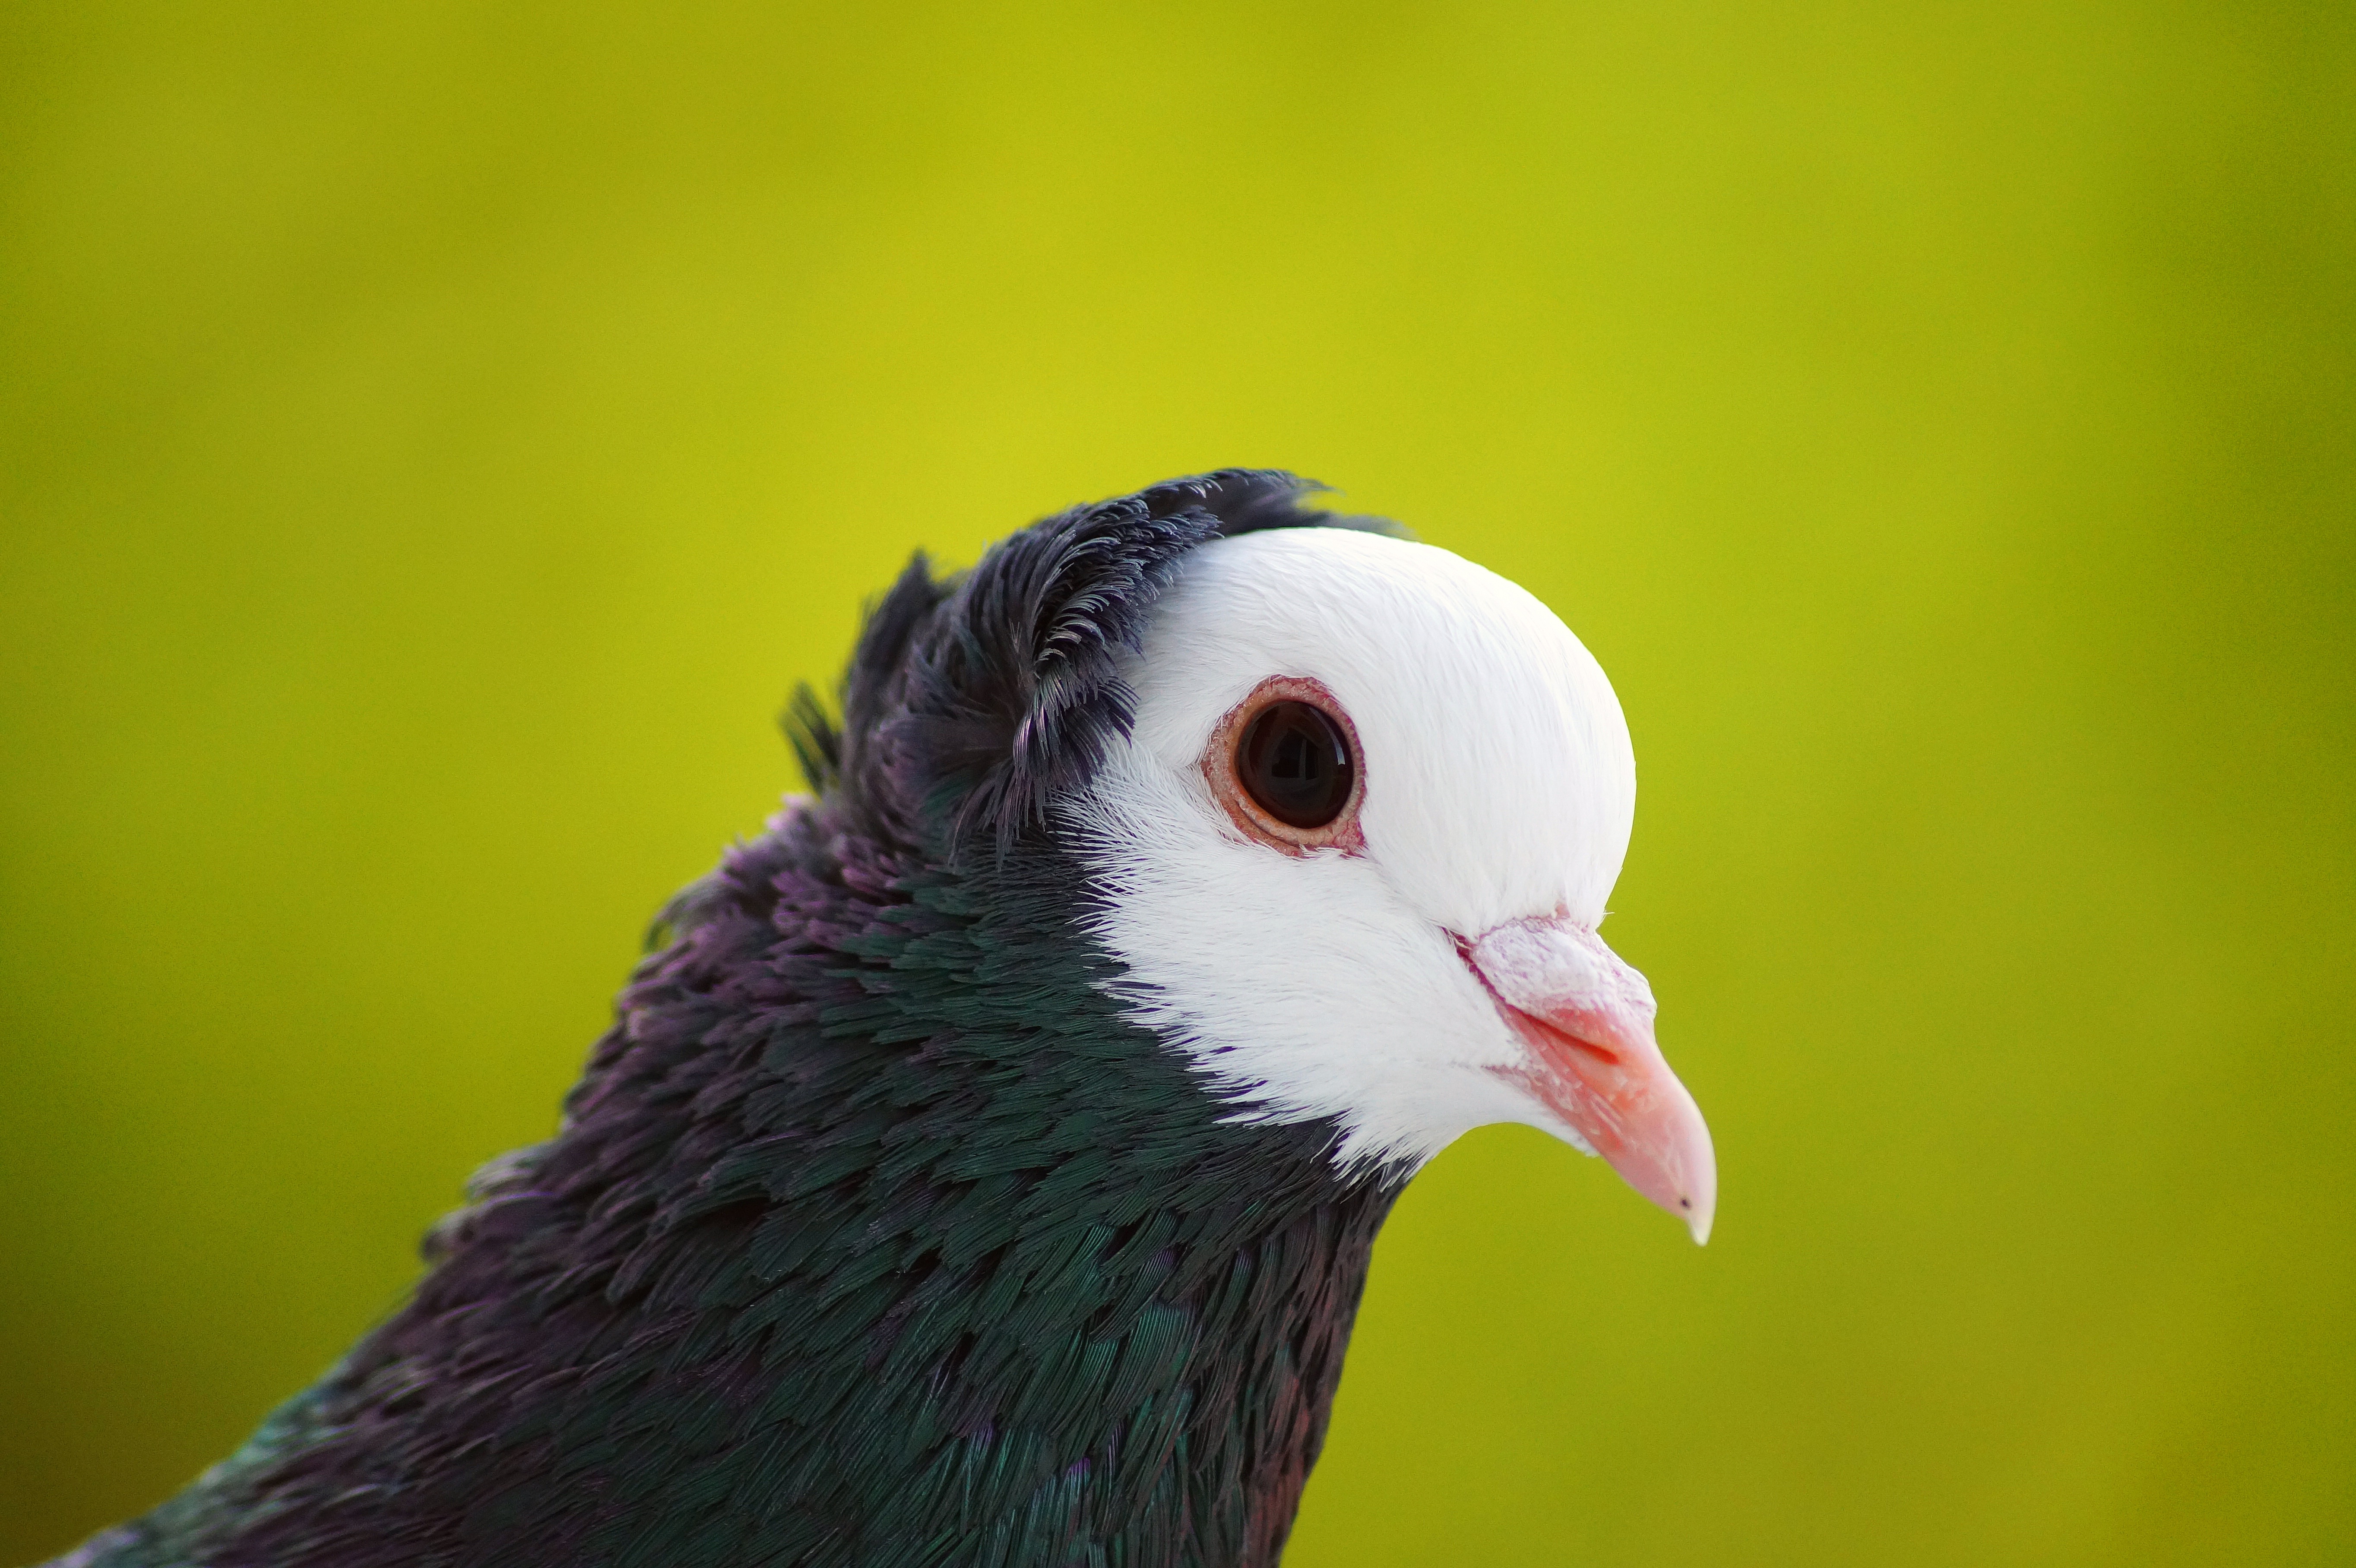
nature, bird, flower, pen, animal, wildlife, green, beak, fauna, plumage, close up, ornithology, pigeon, animals, vertebrate, macro photography